Outlaw motorcycle club

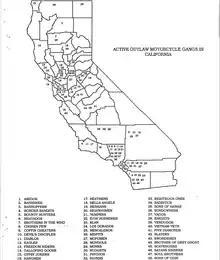
A map of California motorcycle gang territories, published by the DOJ in 1991.

In post–World War II California, four motorcycle clubs—the Market Street Commandos, the Boozefighters, the Galloping Goose, and the Pissed Off Bastards of Bloomington—became prominent. Such clubs first came to the attention of state and federal authorities following the Hollister riot of July 1947. As of 2008, there are approximately 60 outlaw motorcycle gangs active in California, with a combined membership of around 2,000.